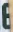
Number: 6